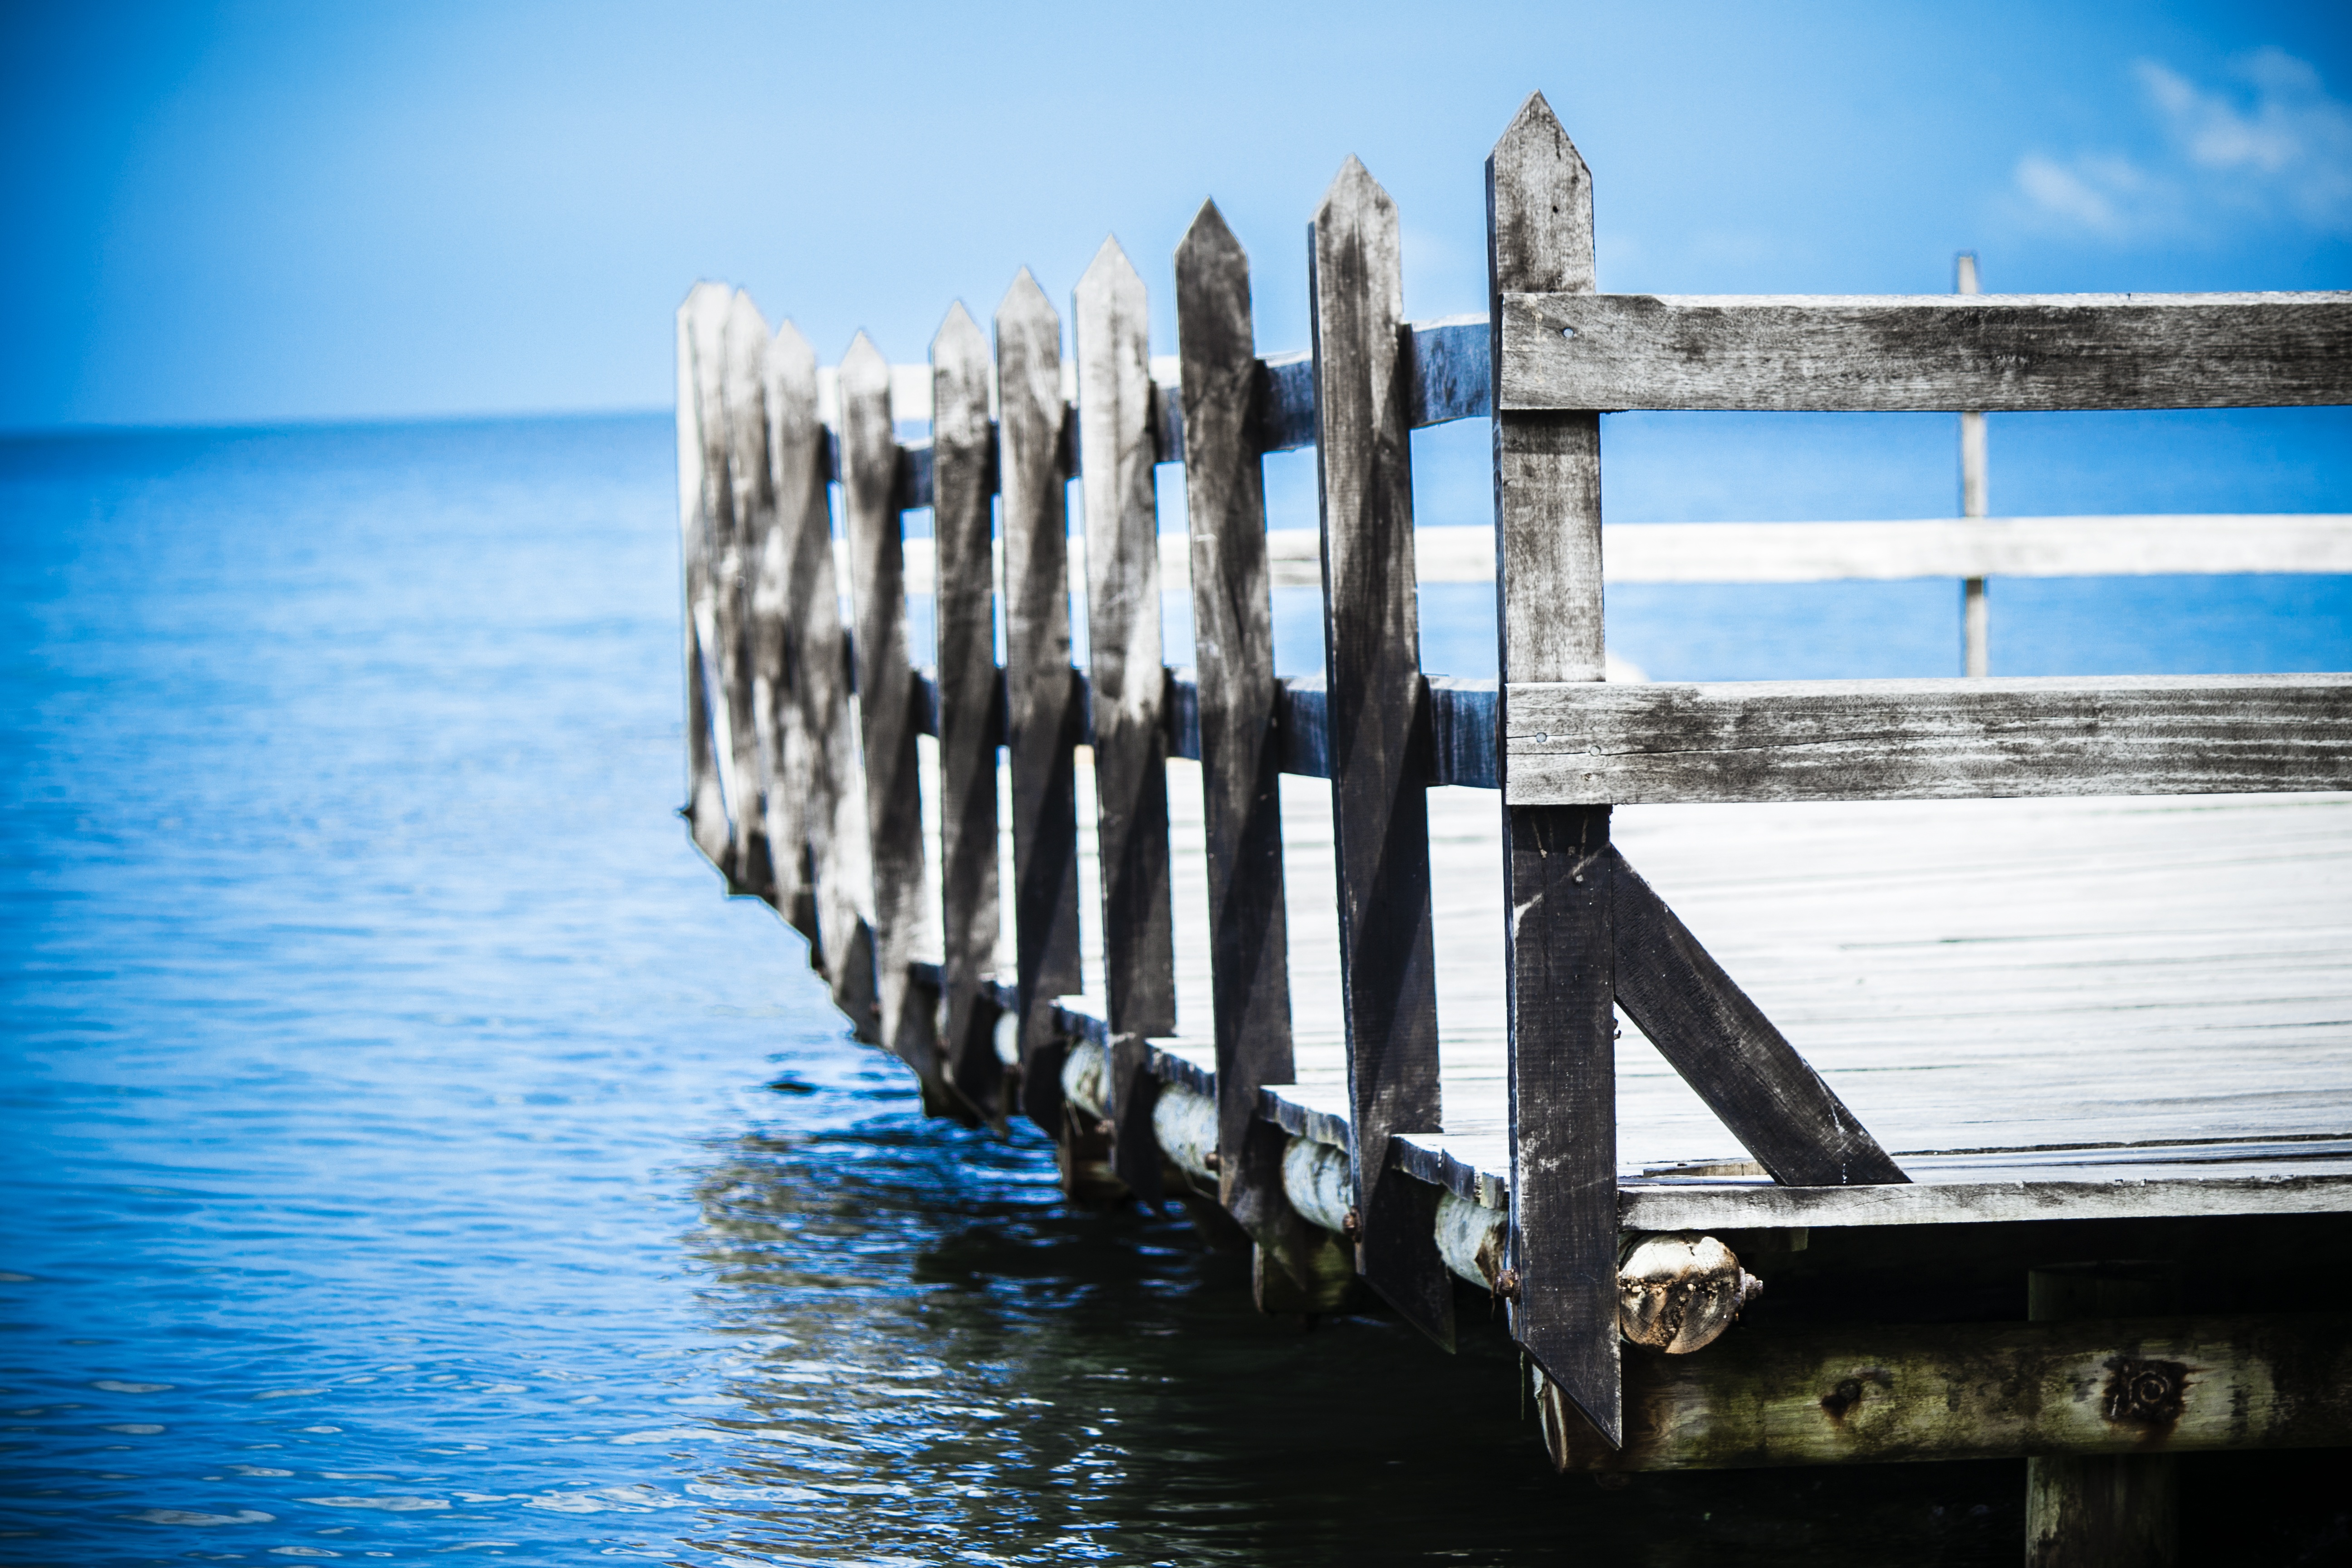
landscape, sea, water, ocean, horizon, dock, cloud, sky, sun, sunset, wave, pier, reflection, calm, bay, marina, port, costa, fixed link